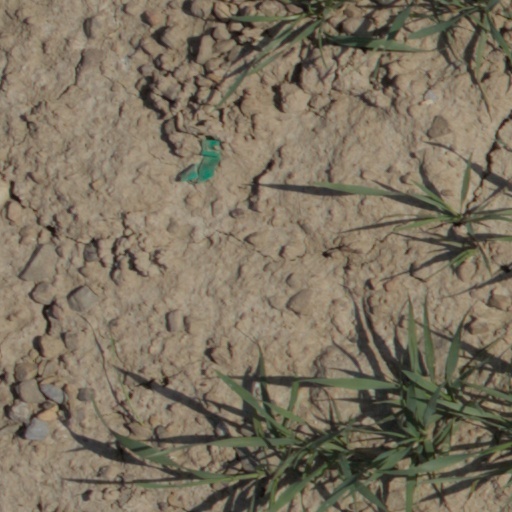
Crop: wheat